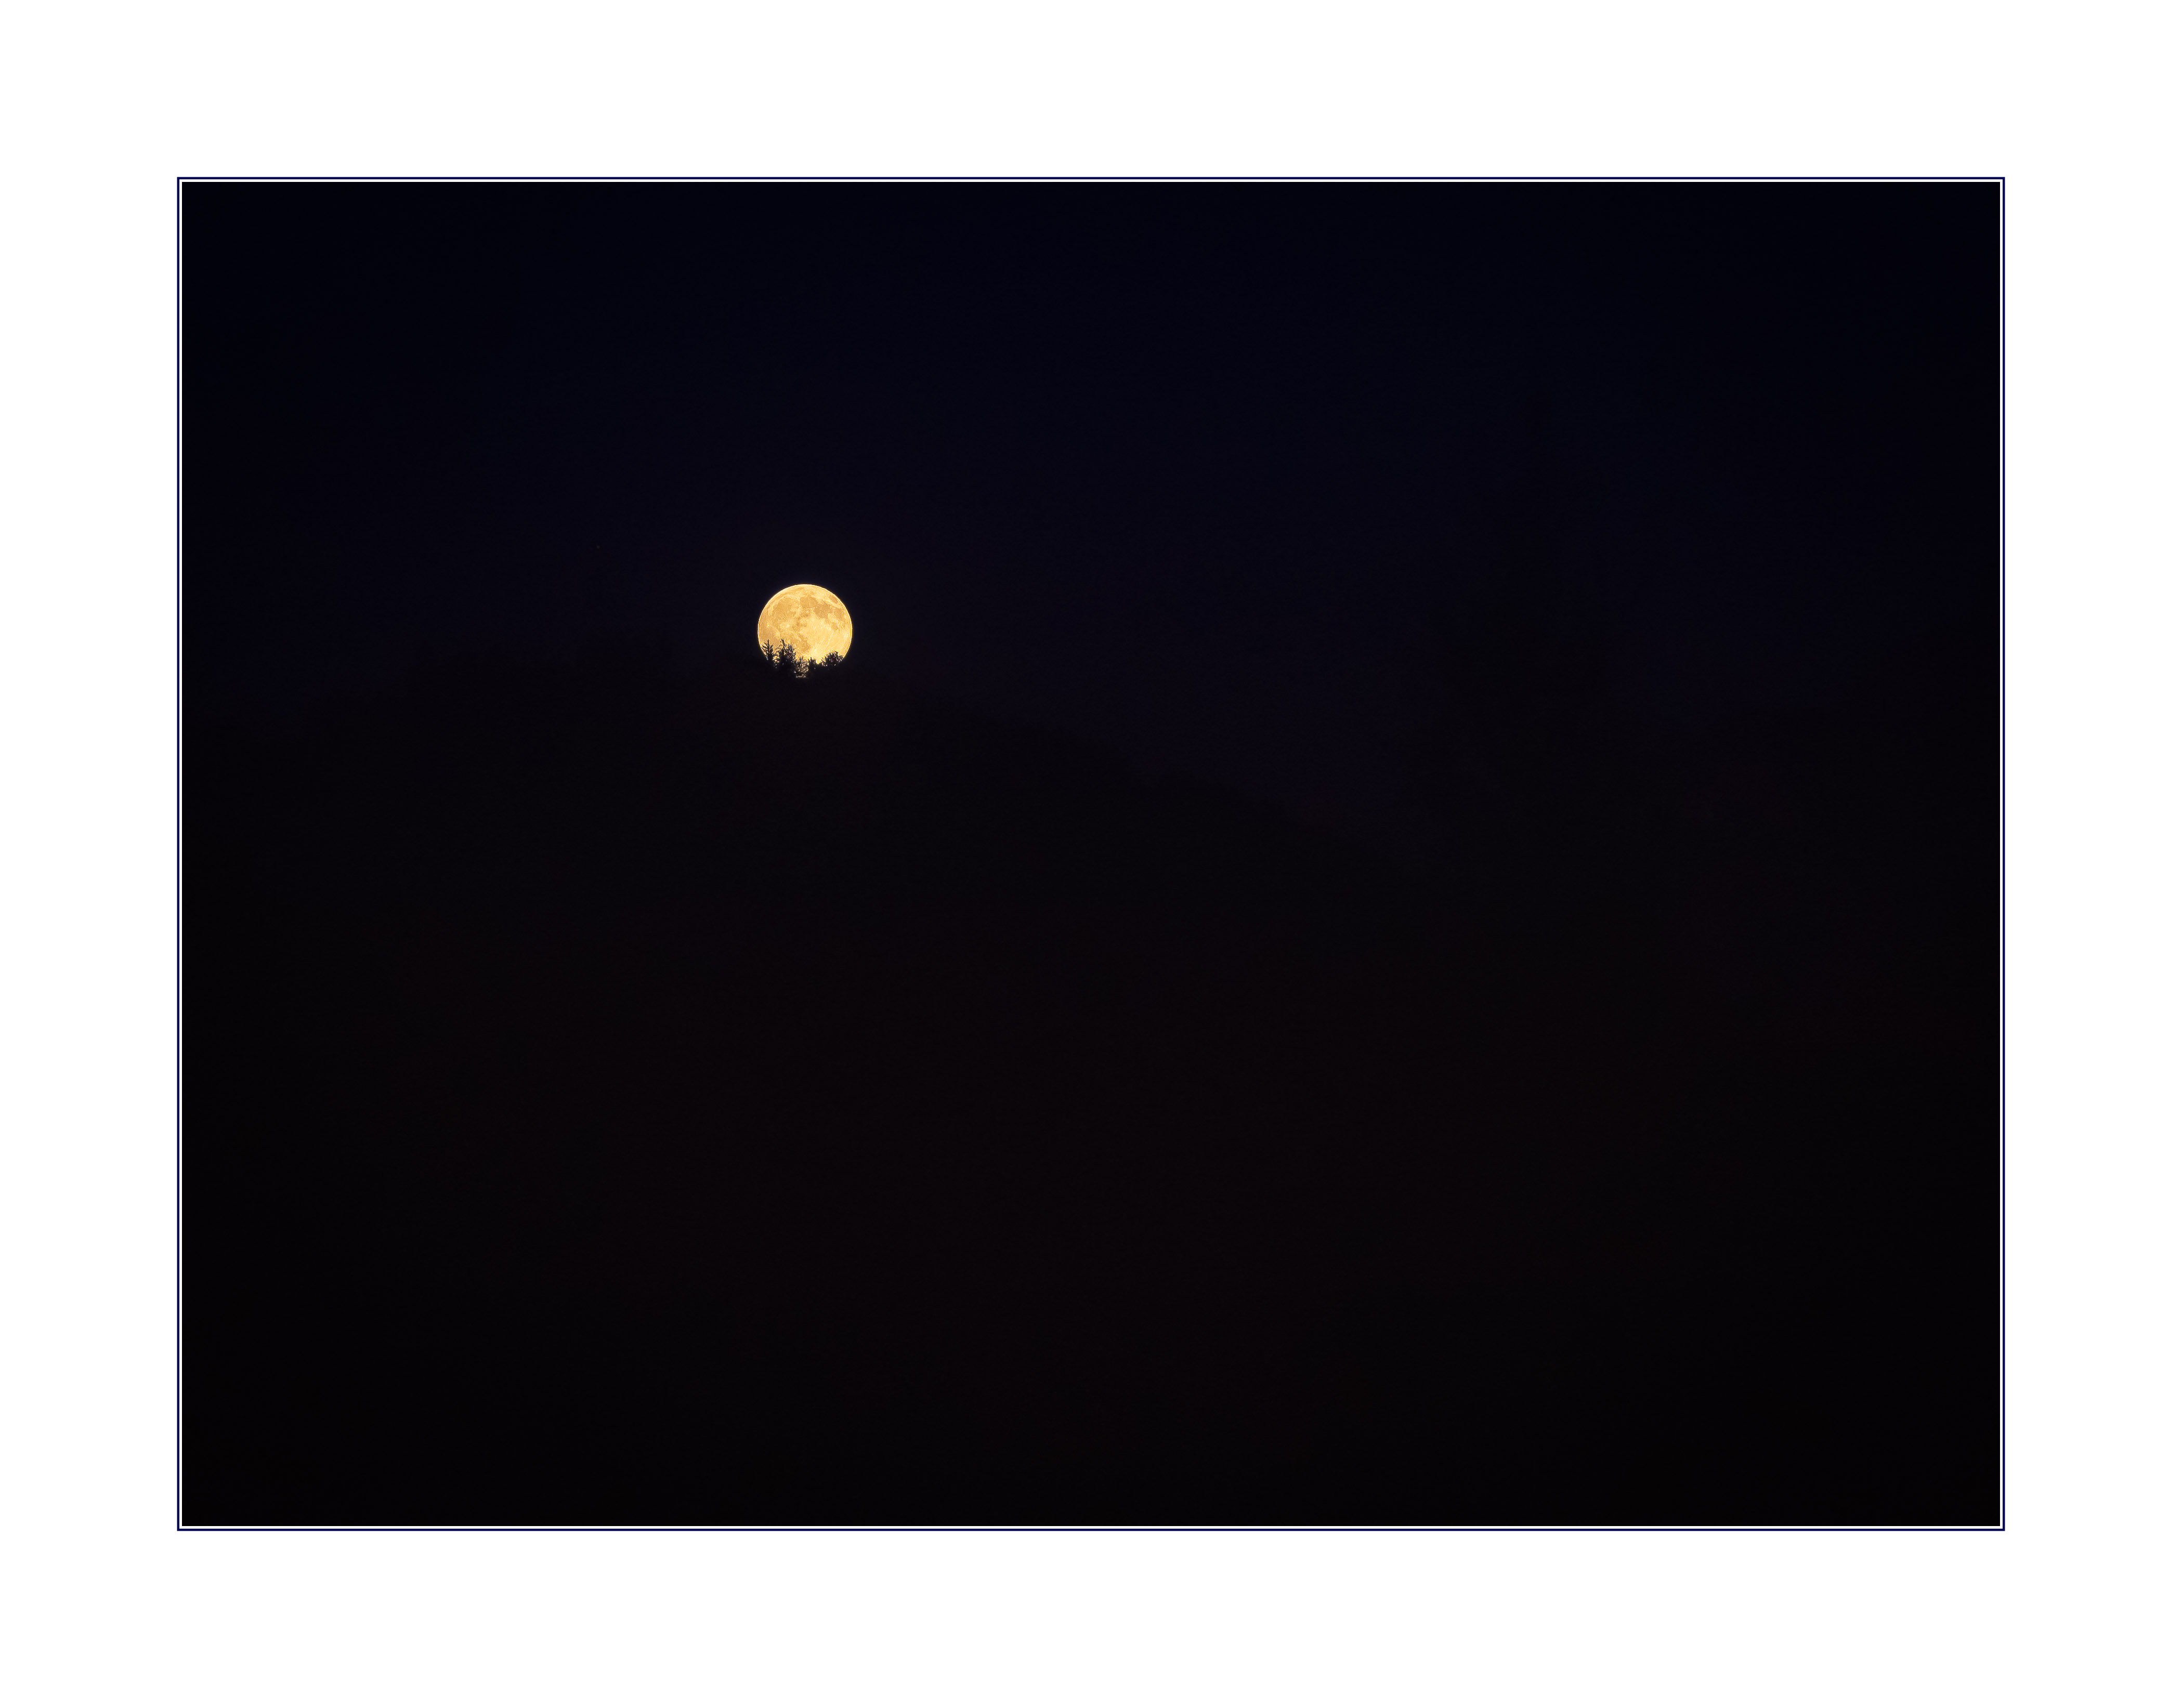
light, lighting, moon, circle, brand, shape, mond